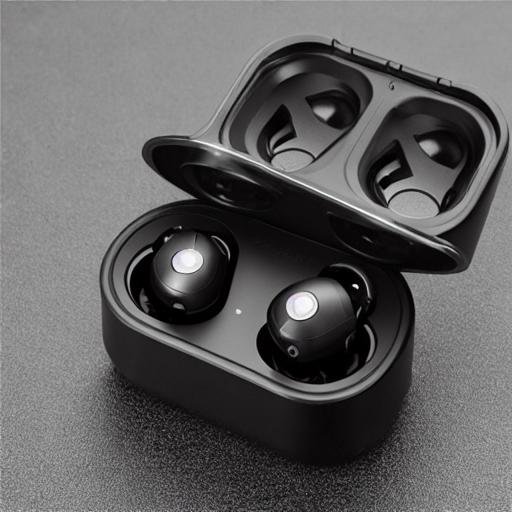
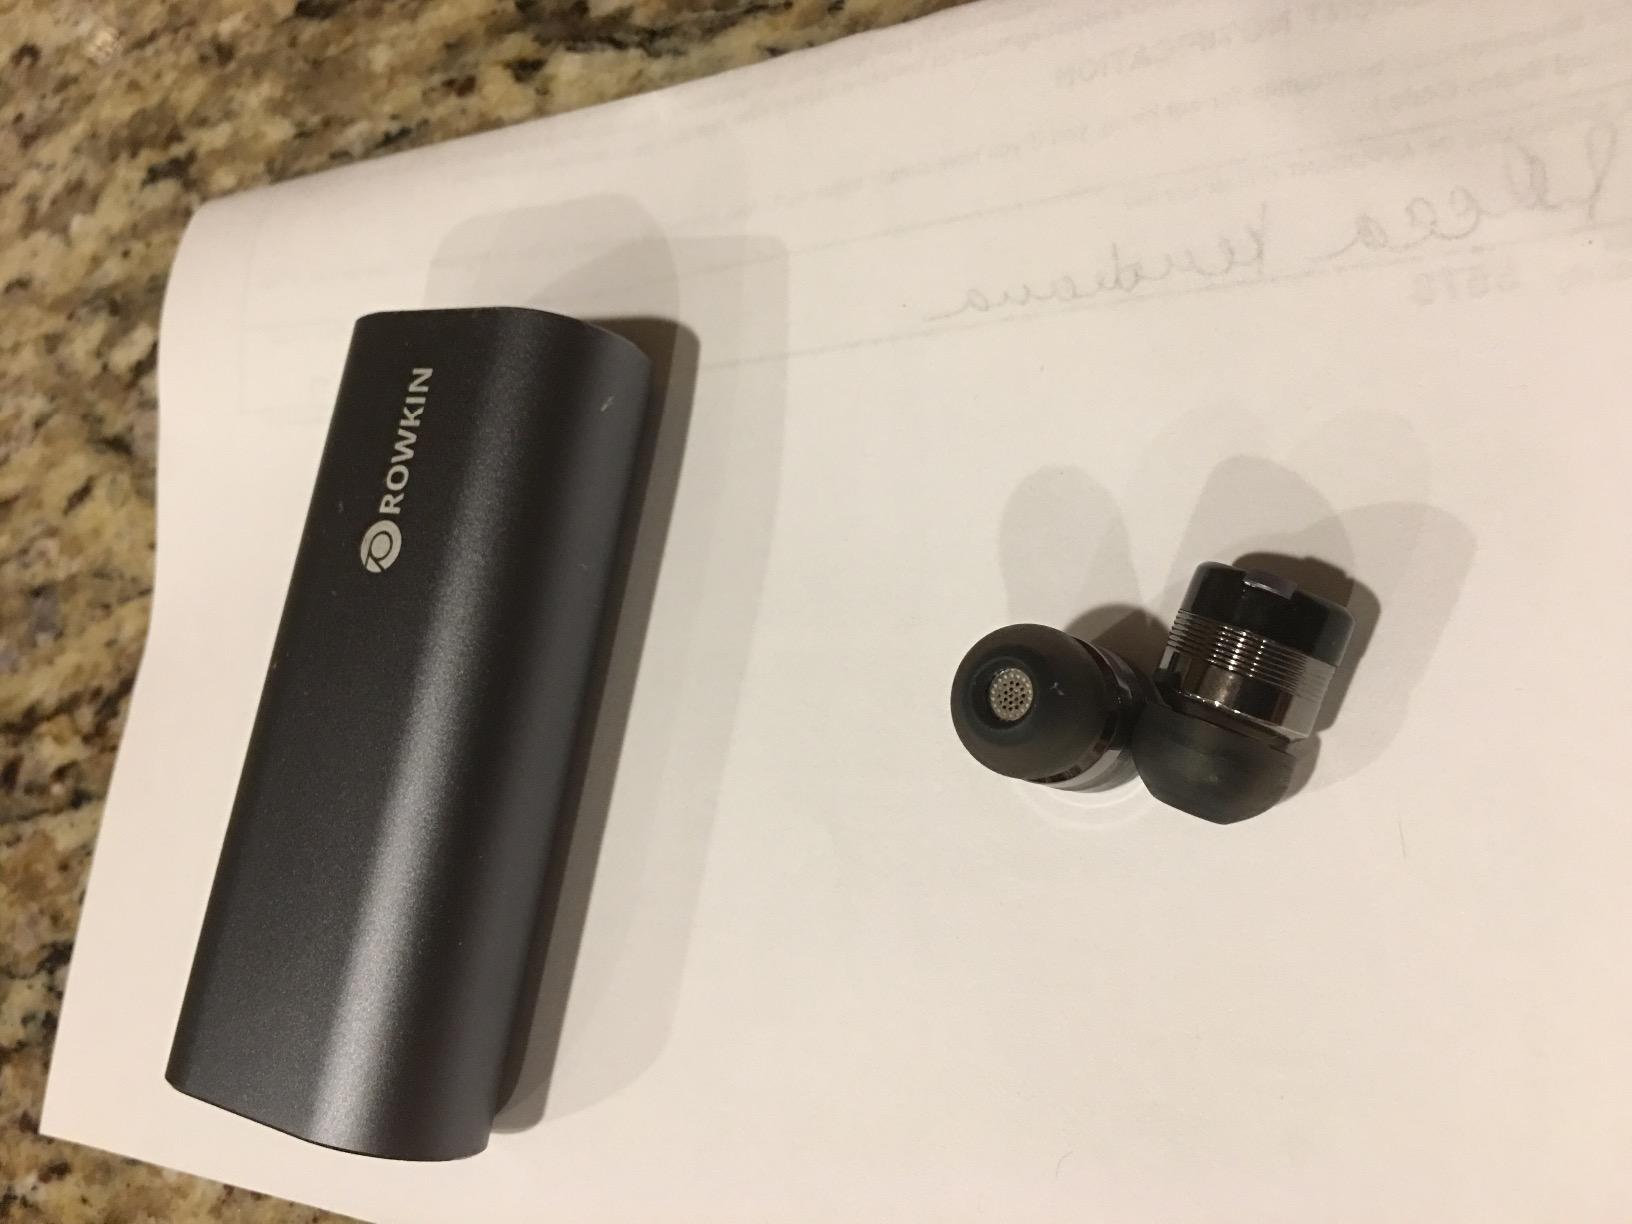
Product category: headphones
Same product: no